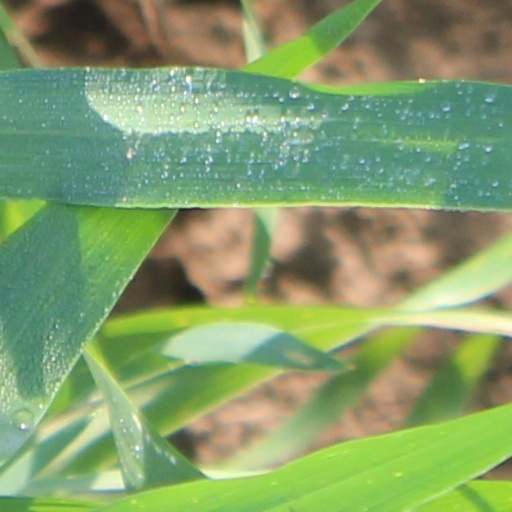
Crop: wheat